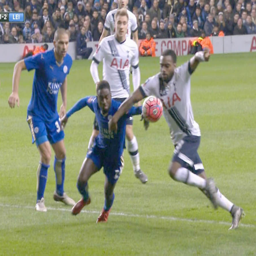
person makes contact with the ball